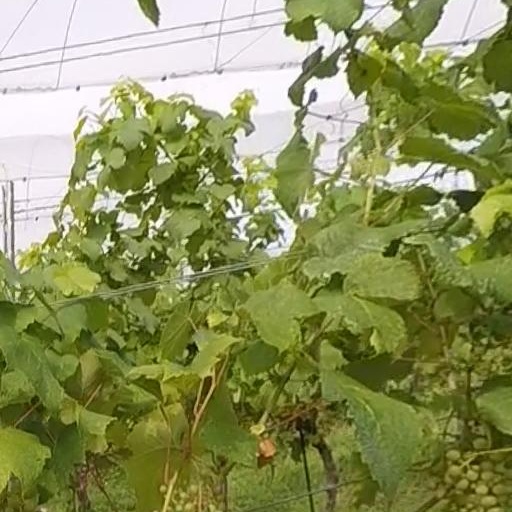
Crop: grape